Byzantine music

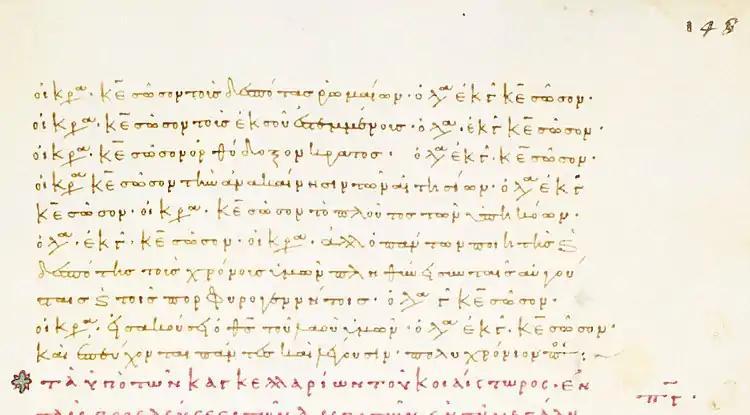
Acclamation during the Louperkalia feast (15 February) at the hippodrome according to the Book of Ceremonies, book I chapter 82 (D-LEu Ms. Rep I 17, f.148r)

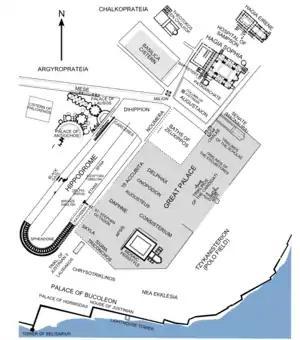
Map of the Great Palace situated between the Hippodrome and the Hagia Sophia. The structures of the Great Palace are shown in their approximate position as derived from literary sources. Surviving structures are in black.

Secular music existed and accompanied every aspect of life in the empire, including dramatic productions, pantomime, ballets, banquets, political and pagan festivals, Olympic games, and all ceremonies of the imperial court. It was, however, regarded with contempt, and was frequently denounced as profane and lascivious by some Church Fathers.